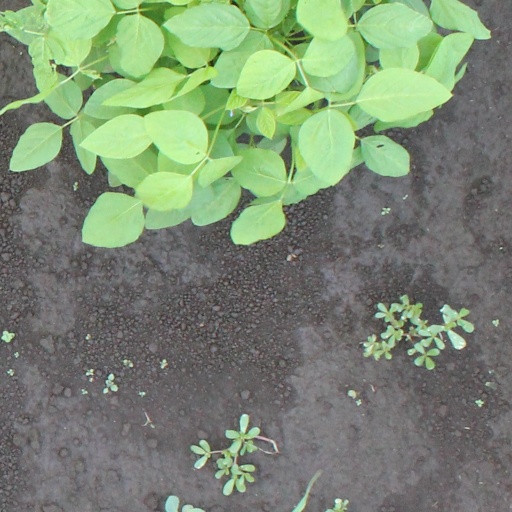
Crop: soybean